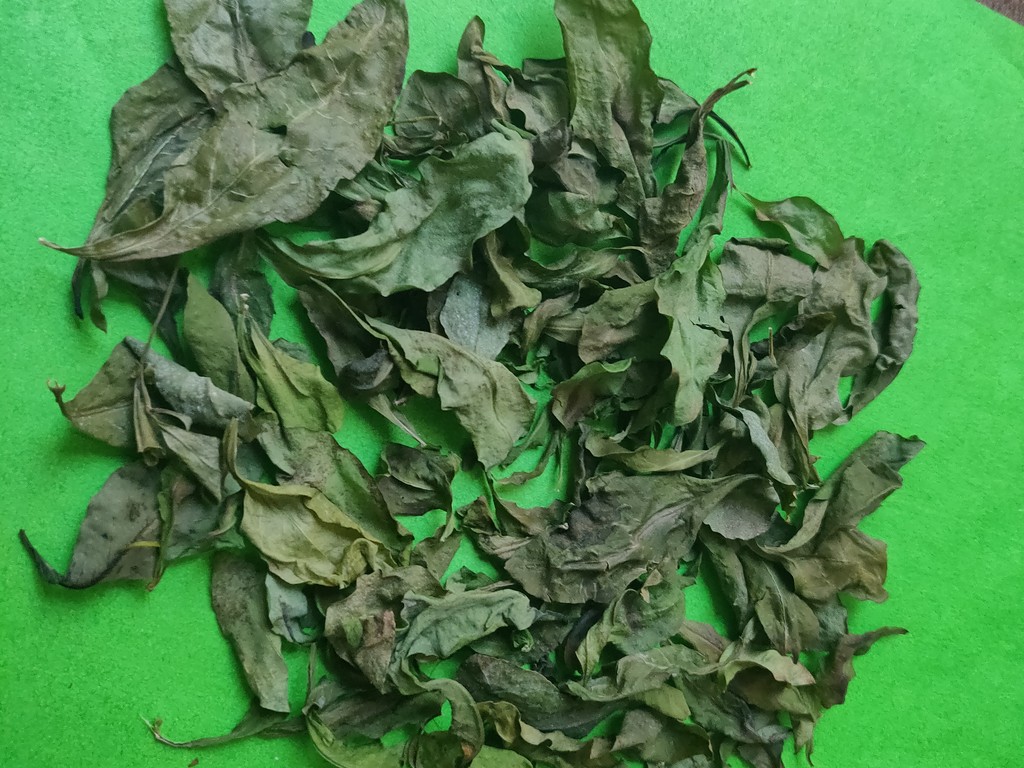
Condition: Dried
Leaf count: multiple
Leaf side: unknown